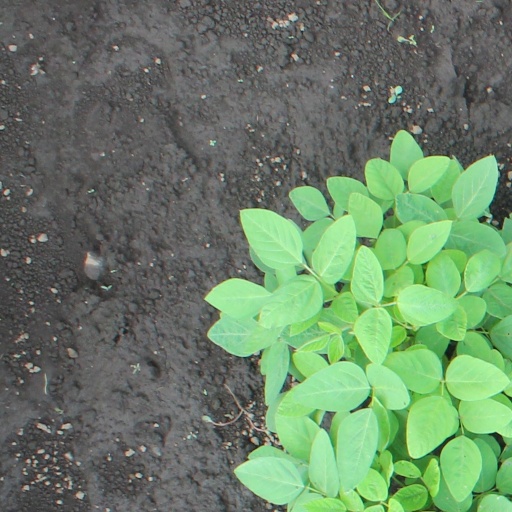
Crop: soybean